STANAG 6022

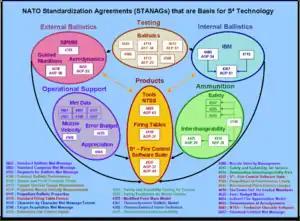

STANAG 6022 – Adoption of a Standard Gridded Data Meteorological Message is a NATO Standardization Agreement for gridded meteorological data for operational use in Artillery fire control systems, NBC Automated Warning, Reporting and Prediction Systems (NBC AWRAPS), and various computer-based Battlefield (or Tactical) Decision Aids (BDAs). The message format is referred to as METGM.